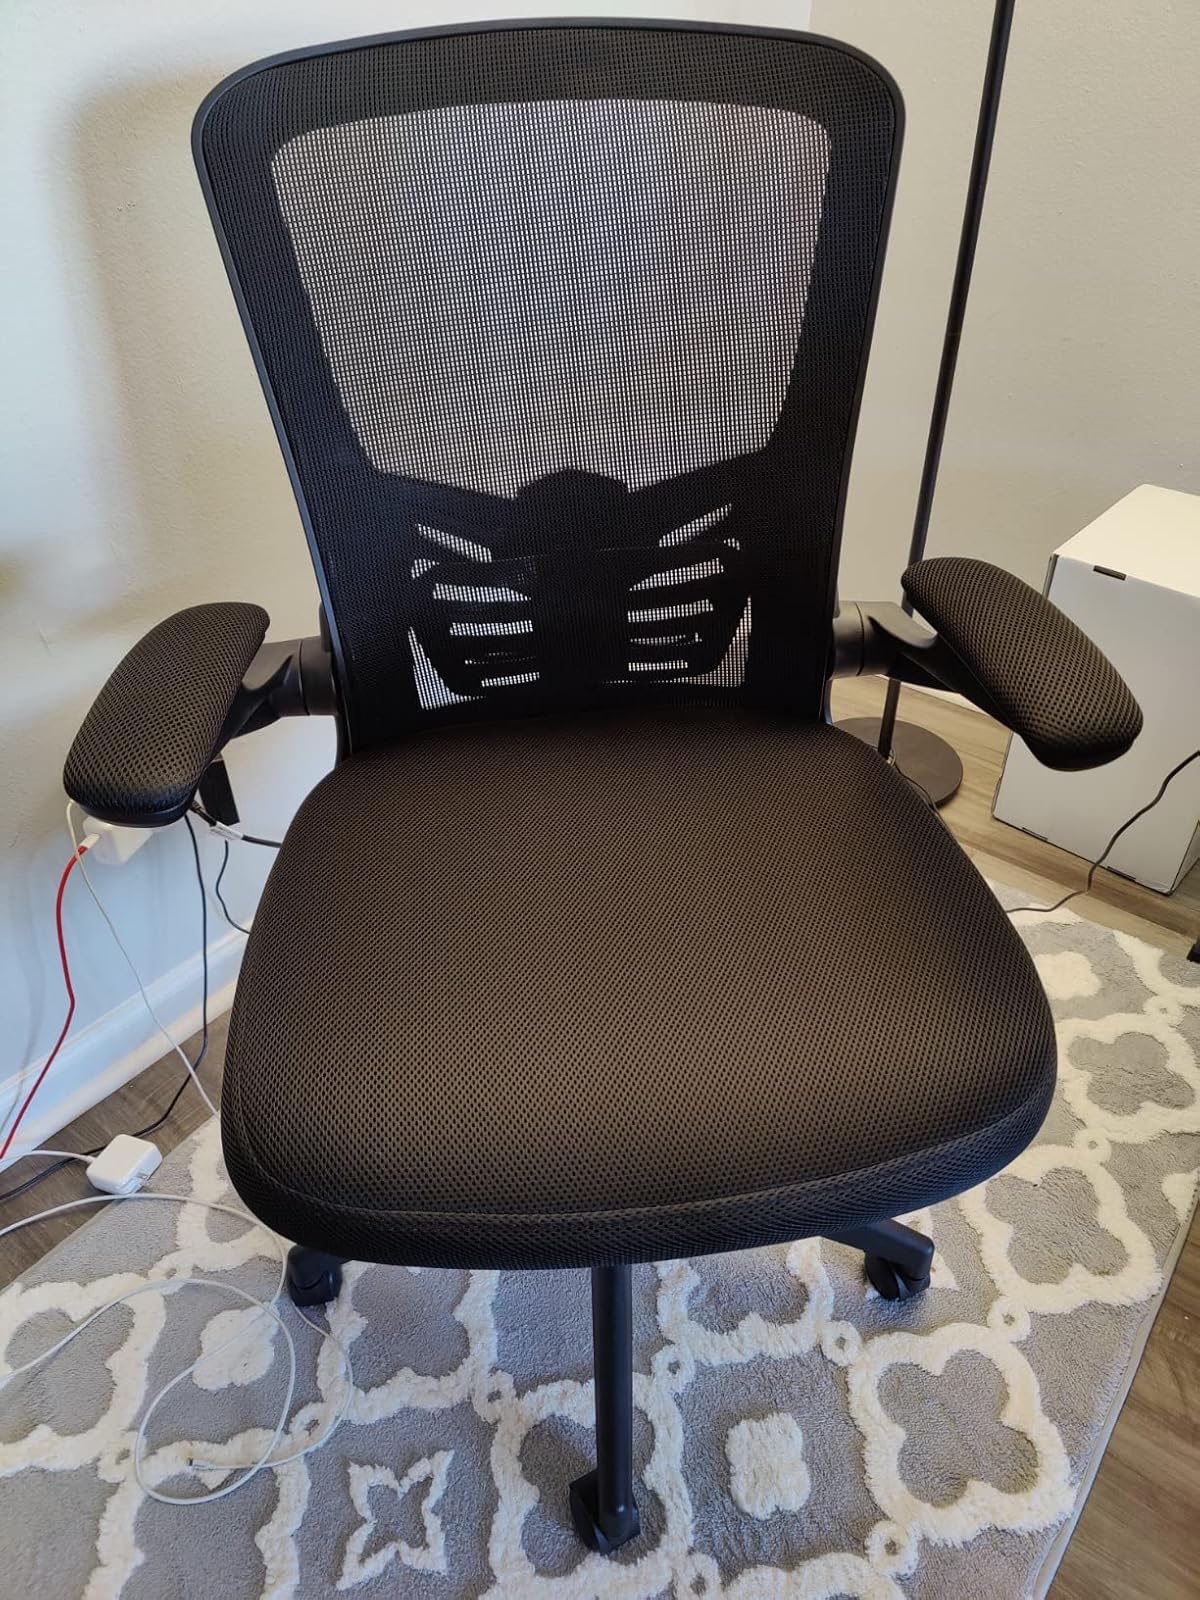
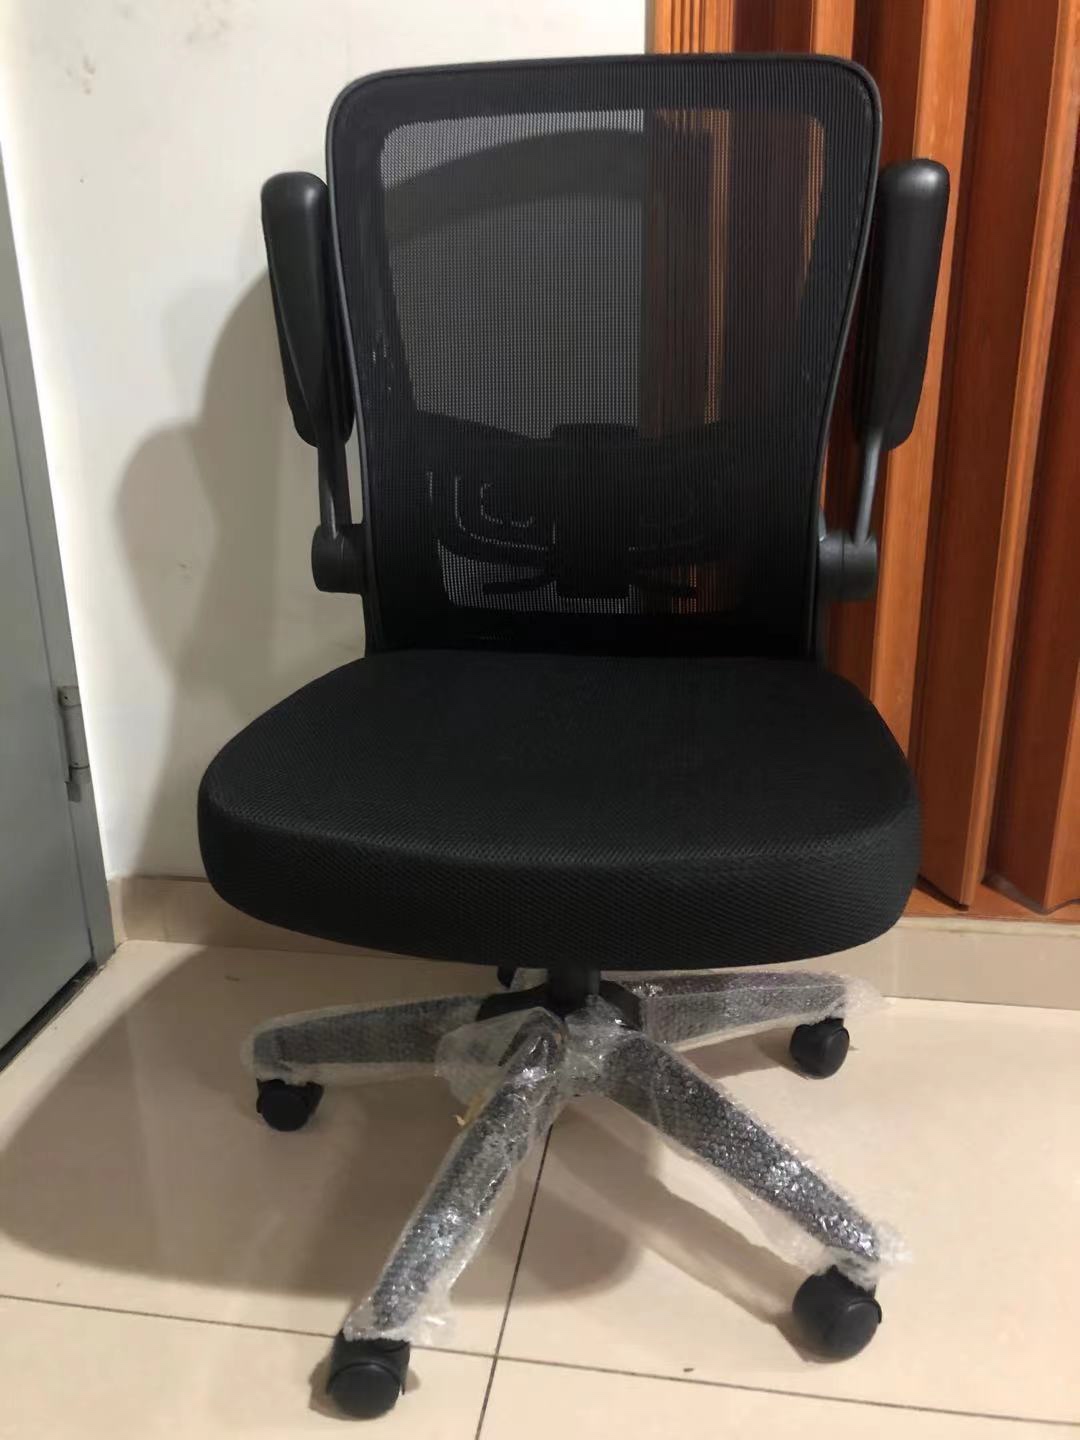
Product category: items_chair
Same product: yes